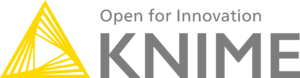
KNIME est un logiciel libre et open-source d'analyse de données utilisant une interface graphique similaire à LabView. Ce logiciel permet l'intégration de divers langages de programmation et outils ainsi que la création automatique de comptes-rendus. KNIME comprend un ensemble d'outils pour l'apprentissage automatique et l'exploration de données par le biais d'une interface de workflow modulaire. Une interface utilisateur graphique permet la construction de workflow par l'assemblage bout à bout de nœuds chacun réalisant une opération spécifique telle que le formatage des données, leur modélisation, analyse et la visualisation des résultats au sein de la même interface.
Les logiciels de fouille de données sont des programmes spécialisés dans l'analyse et l'extraction des connaissances à partir des données informatisées. Ce sont des logiciels qui aident l'analyste en exploration de données à trouver des motifs remarquables et intéressants. Il peut s'agir de logiciels commerciaux ou de logiciels libres.